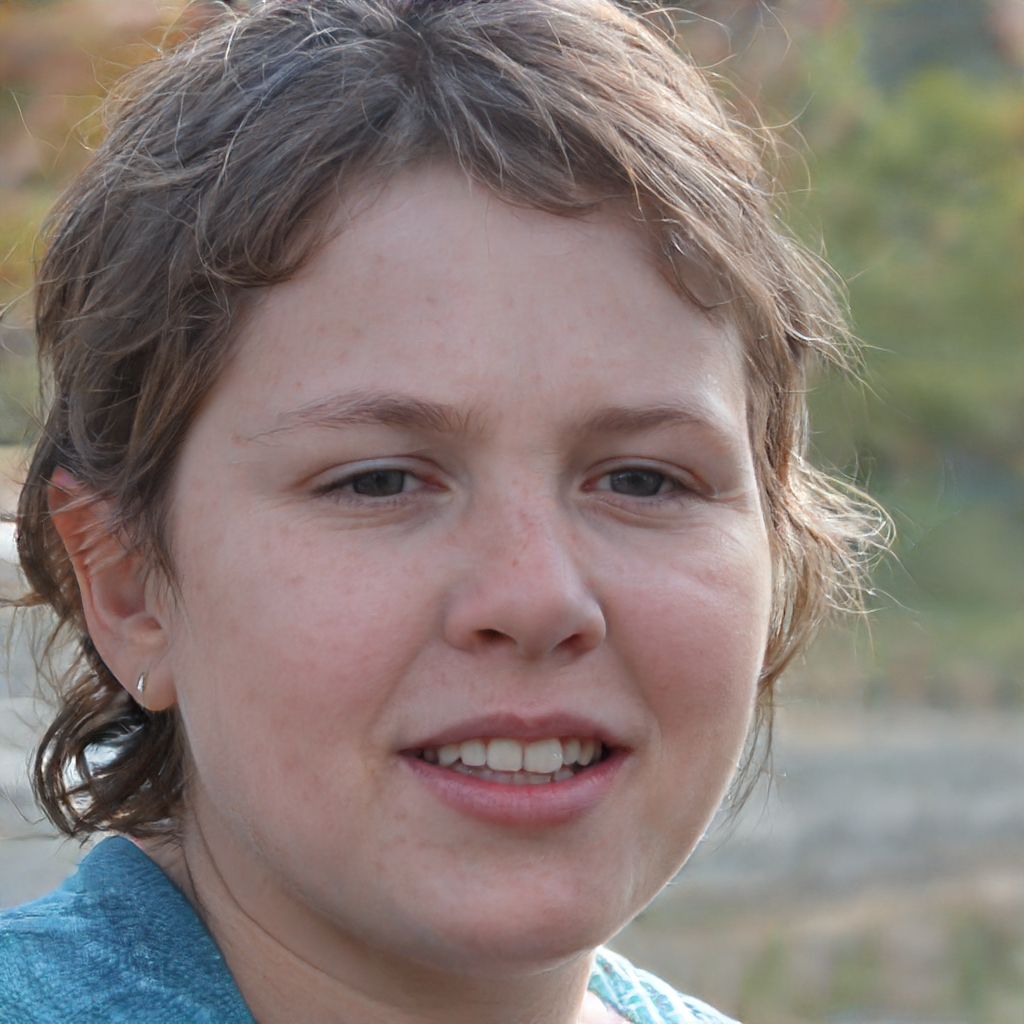
Portrait style: Real Portrait